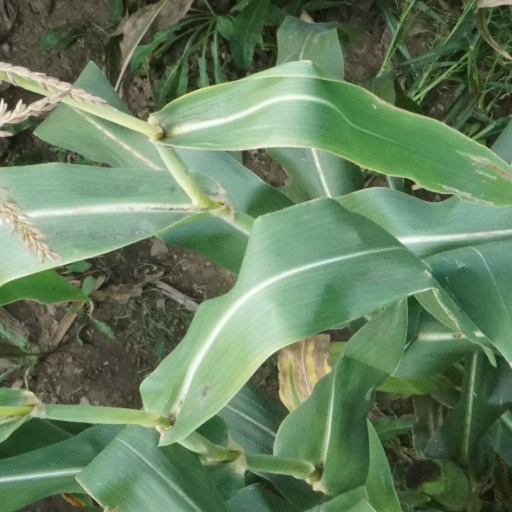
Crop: maize; corn